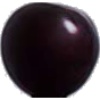
Label: cherry_wax_black